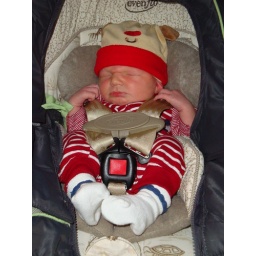
Gabriel in car seat